Midland Railway branches around Walsall

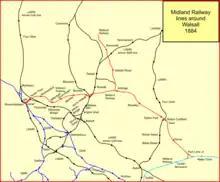
The Midland Railway around Walsall in 1884

With the opening of the Stour Valley Line in 1852, its station at Wolverhampton became the general station there for the LNWR group. From 1885 to 1972 it was called Wolverhampton High Level station, but since then it is the only Wolverhampton station and is simply named "Wolverhampton".